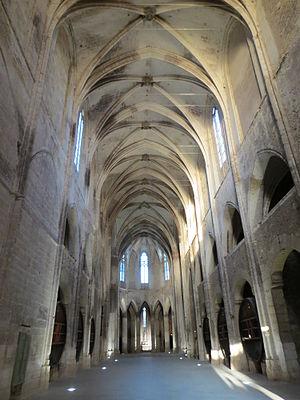
Abbaye de Valmagne
L'abbaye Sainte-Marie de Valmagne est une abbaye cistercienne située à Villeveyrac, dans le département de l'Hérault en France.